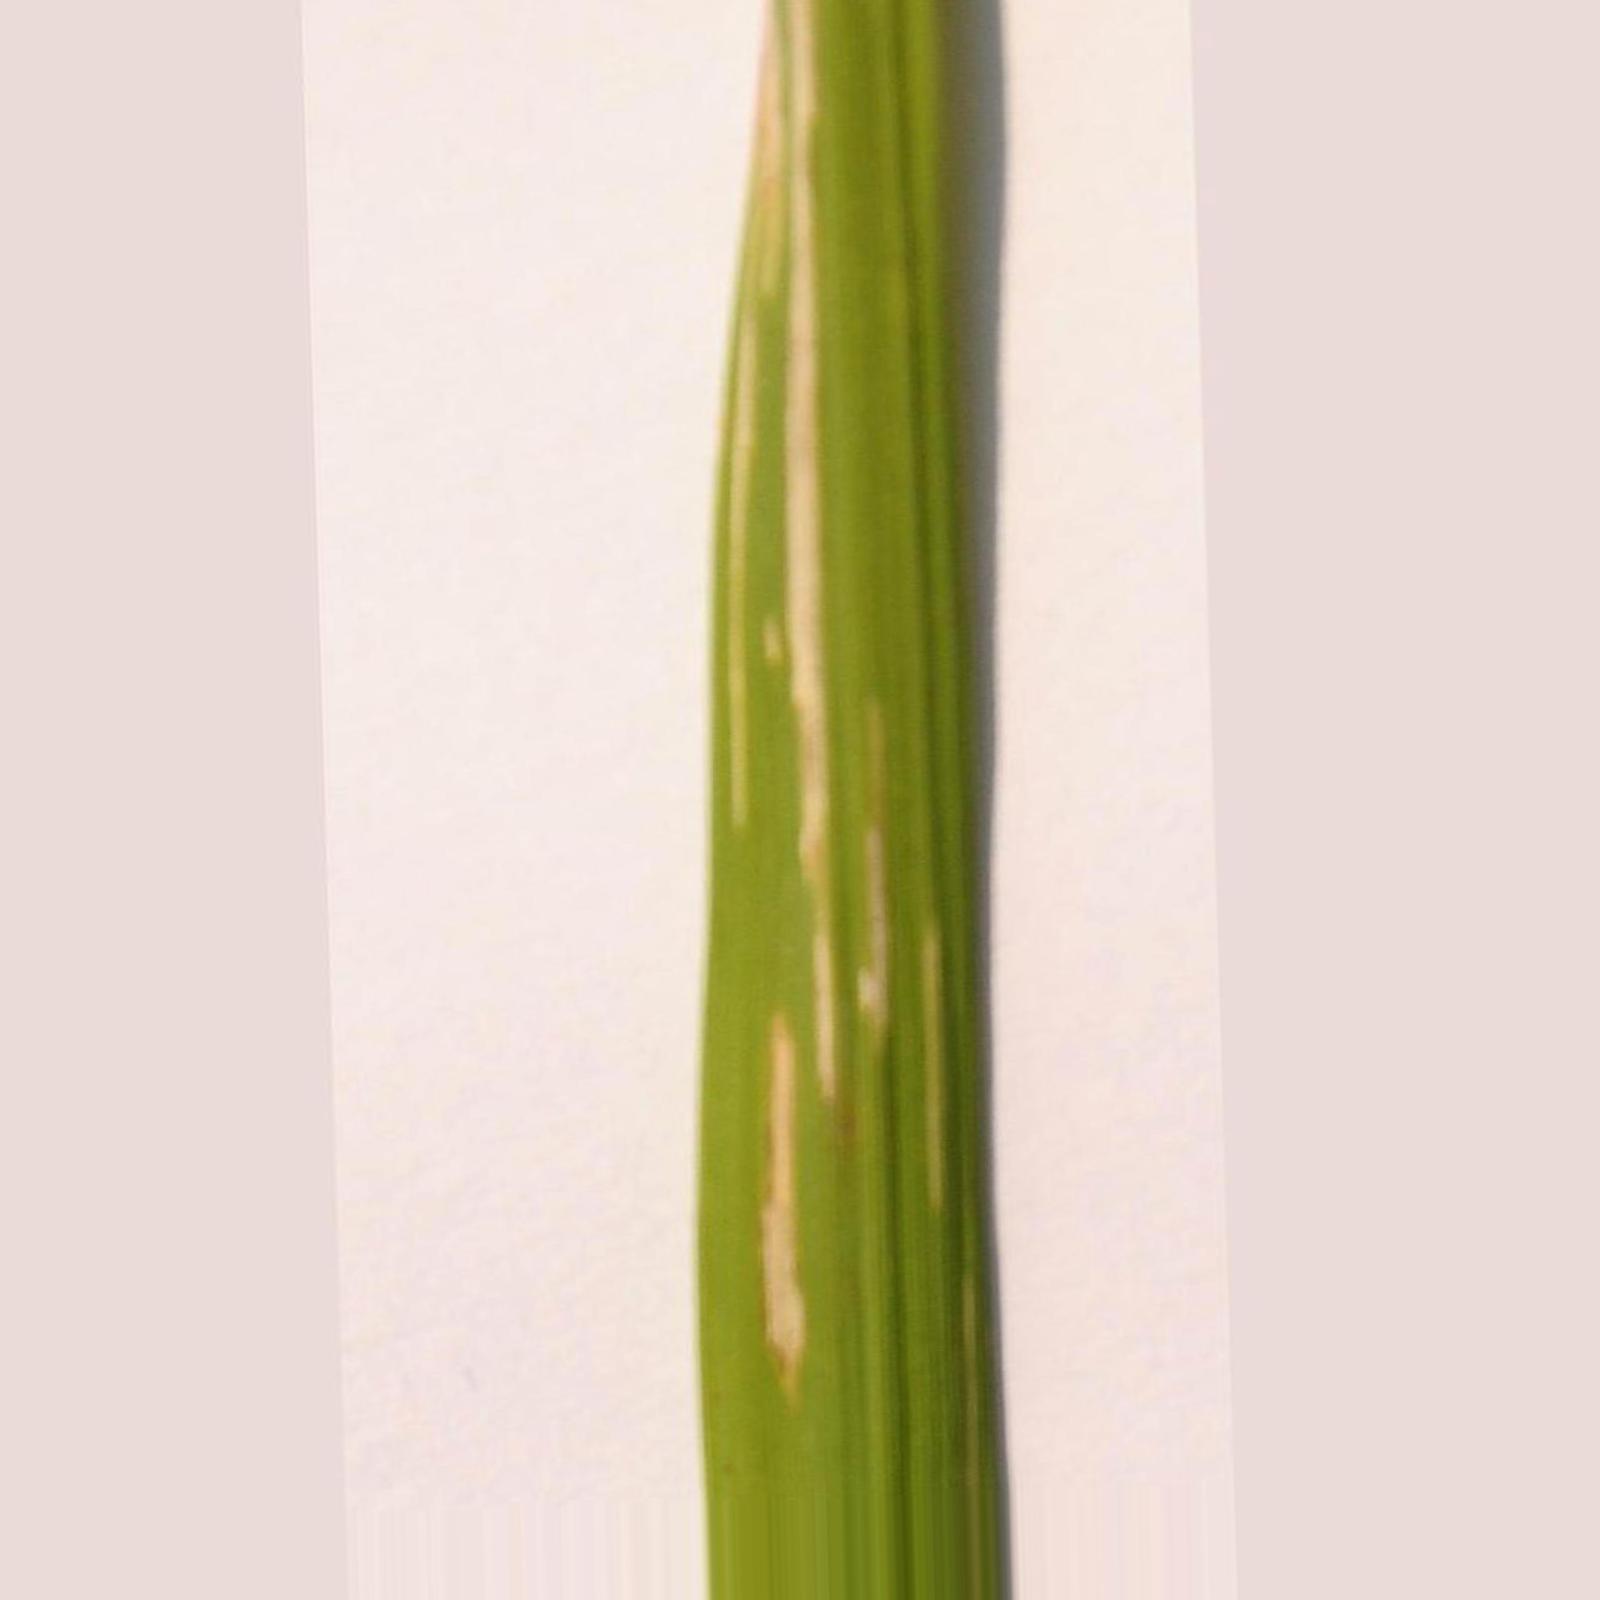
Nhãn: Bệnh Bạc lá (Bacterial leaf blight)